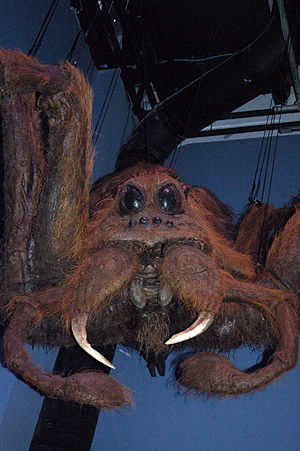
Magiske væsner i Harry Potter-universet / Væsner i Harry Potter / Aragog
Model af Aragog.
De følgende væsener optræder alle i bøgerne om den unge troldmand Harry Potter, skrevet af J.K. Rowling.